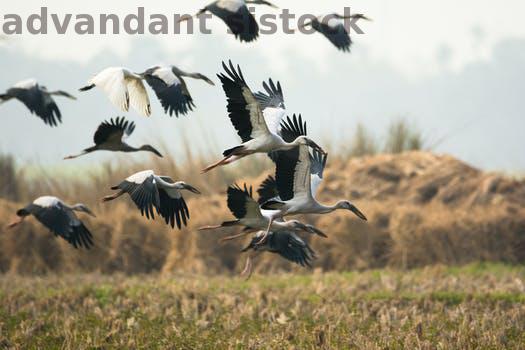
Label: Watermark